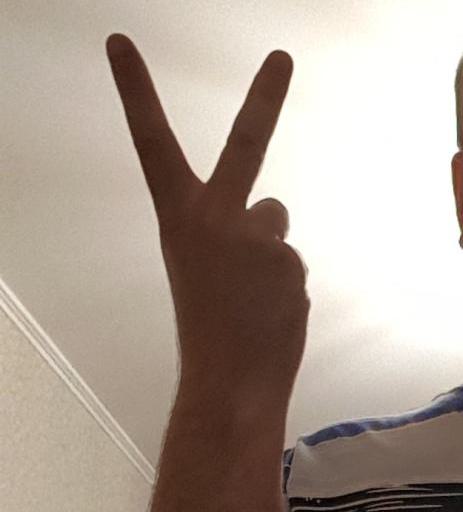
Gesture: peace_inverted